Ludogorie Peak

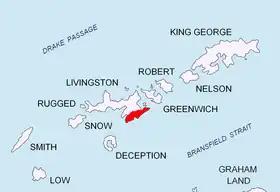
Location of Tangra Mountains on Livingston Island in the South Shetland Islands.

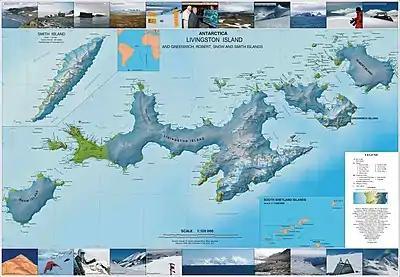
Topographic map of Livingston Island, Greenwich, Robert, Snow and Smith Islands.

Ludogorie Peak is a peak rising to 350 m in Friesland Ridge, Tangra Mountains in eastern Livingston Island, South Shetland Islands in Antarctica. The peak overlooks Prespa Glacier to the west and south, Macy Glacier to the northeast, and Brunow Bay to the east, and is named after Ludogorie region in northeastern Bulgaria.